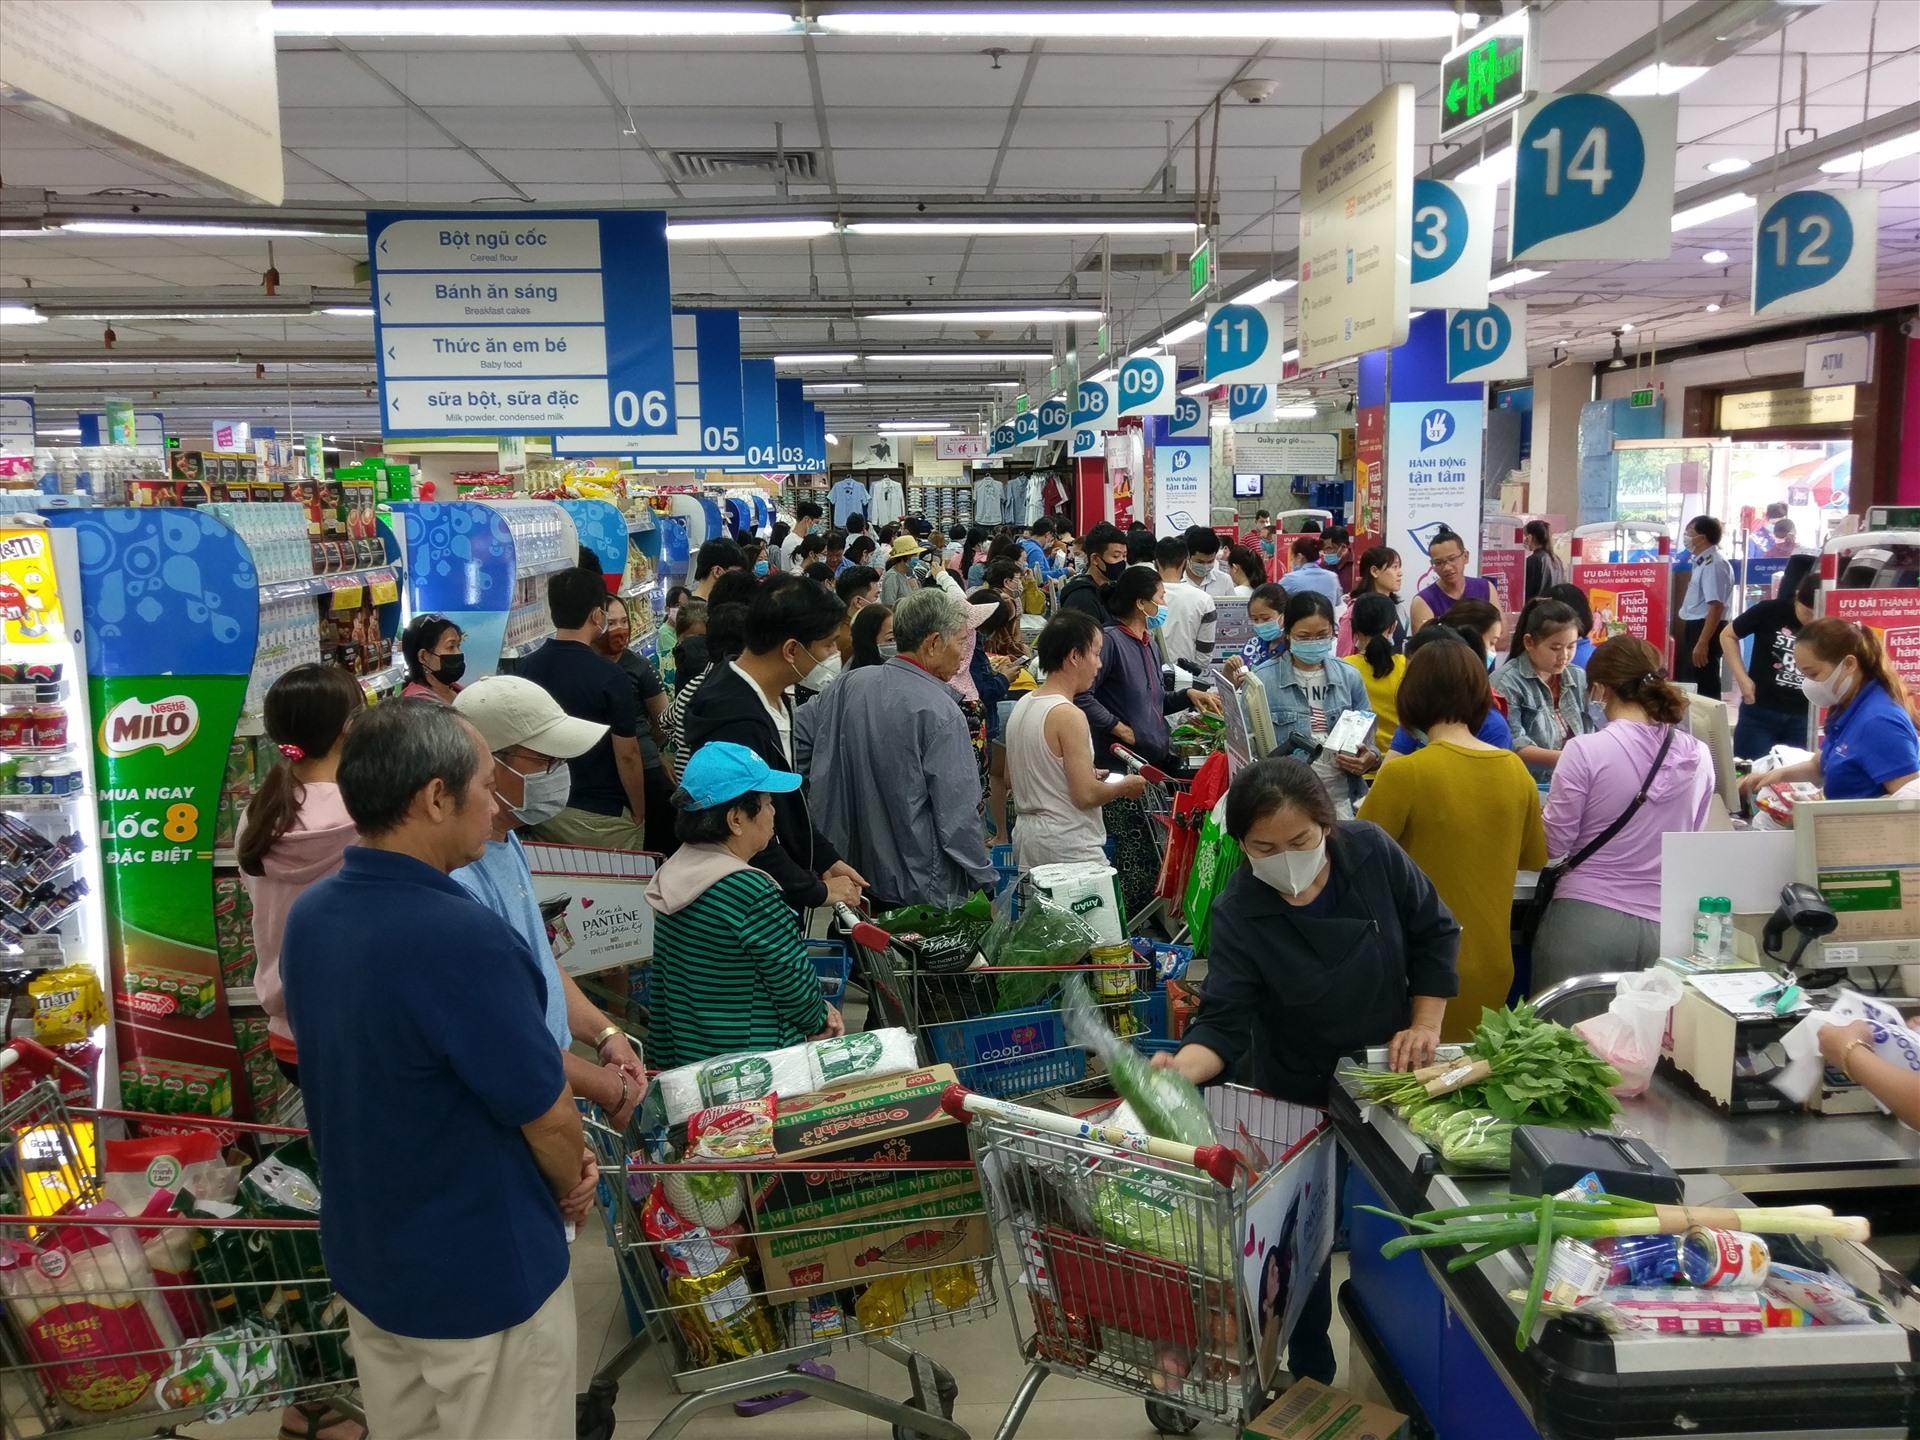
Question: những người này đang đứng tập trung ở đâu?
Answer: ở các quầy hàng tính tiền